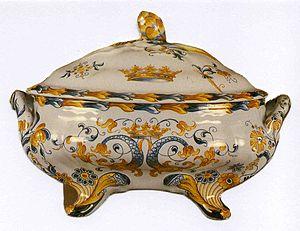
Le musée Pierre-Noël est un musée d'art et d'histoire situé à Saint-Dié-des-Vosges. Labellisé musée de France, il porte le nom de Pierre Noël, maire de la ville de 1965 à 1977.
Une soupière est un récipient large et profond, pouvant être muni d'un couvercle et d'anses, utilisé pour servir la soupe ou le potage.
Cet article présente quelques œuvres d'Émile Gallé.
Émile Gallé né à Nancy le 4 mai 1846 et mort dans la même ville le 23 septembre 1904 est un industriel, maître verrier, ébéniste et céramiste français.